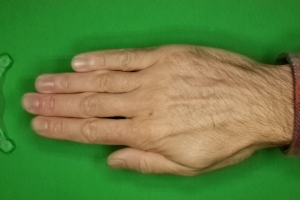
Label: paper